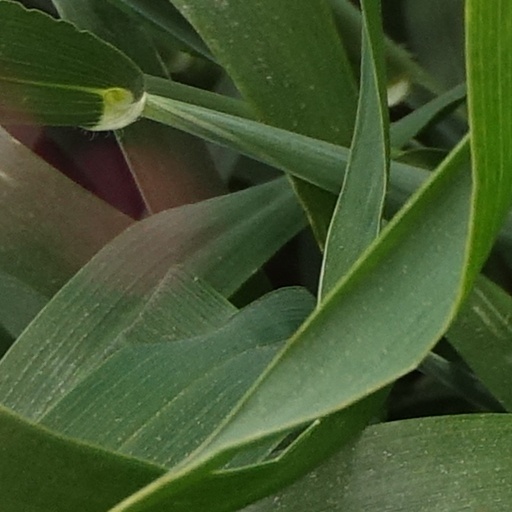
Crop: wheat